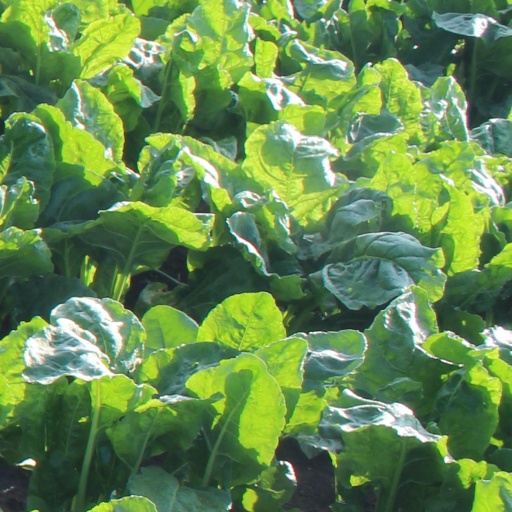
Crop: sugar beet